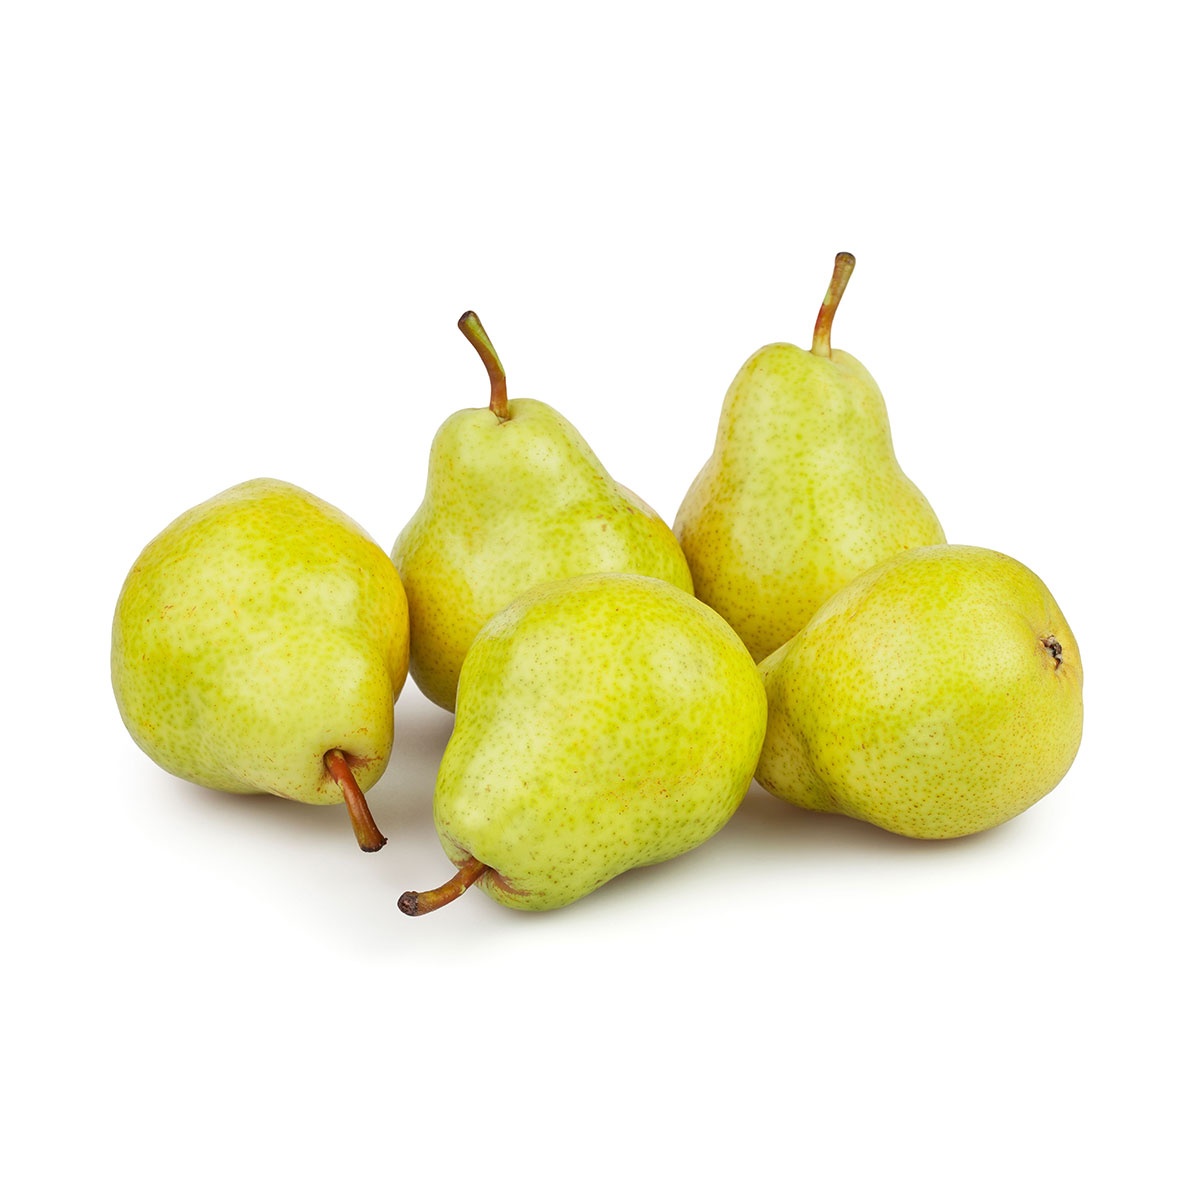
Green Barlett
Brand: Al Premium Foods.
青啤梨
Category: Food, Beverages & Tobacco > Food Items > Fruits & Vegetables > Fresh & Frozen Fruits > Pears